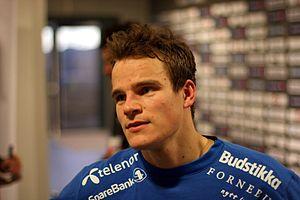
Henning Hauger est un joueur de football international norvégien.